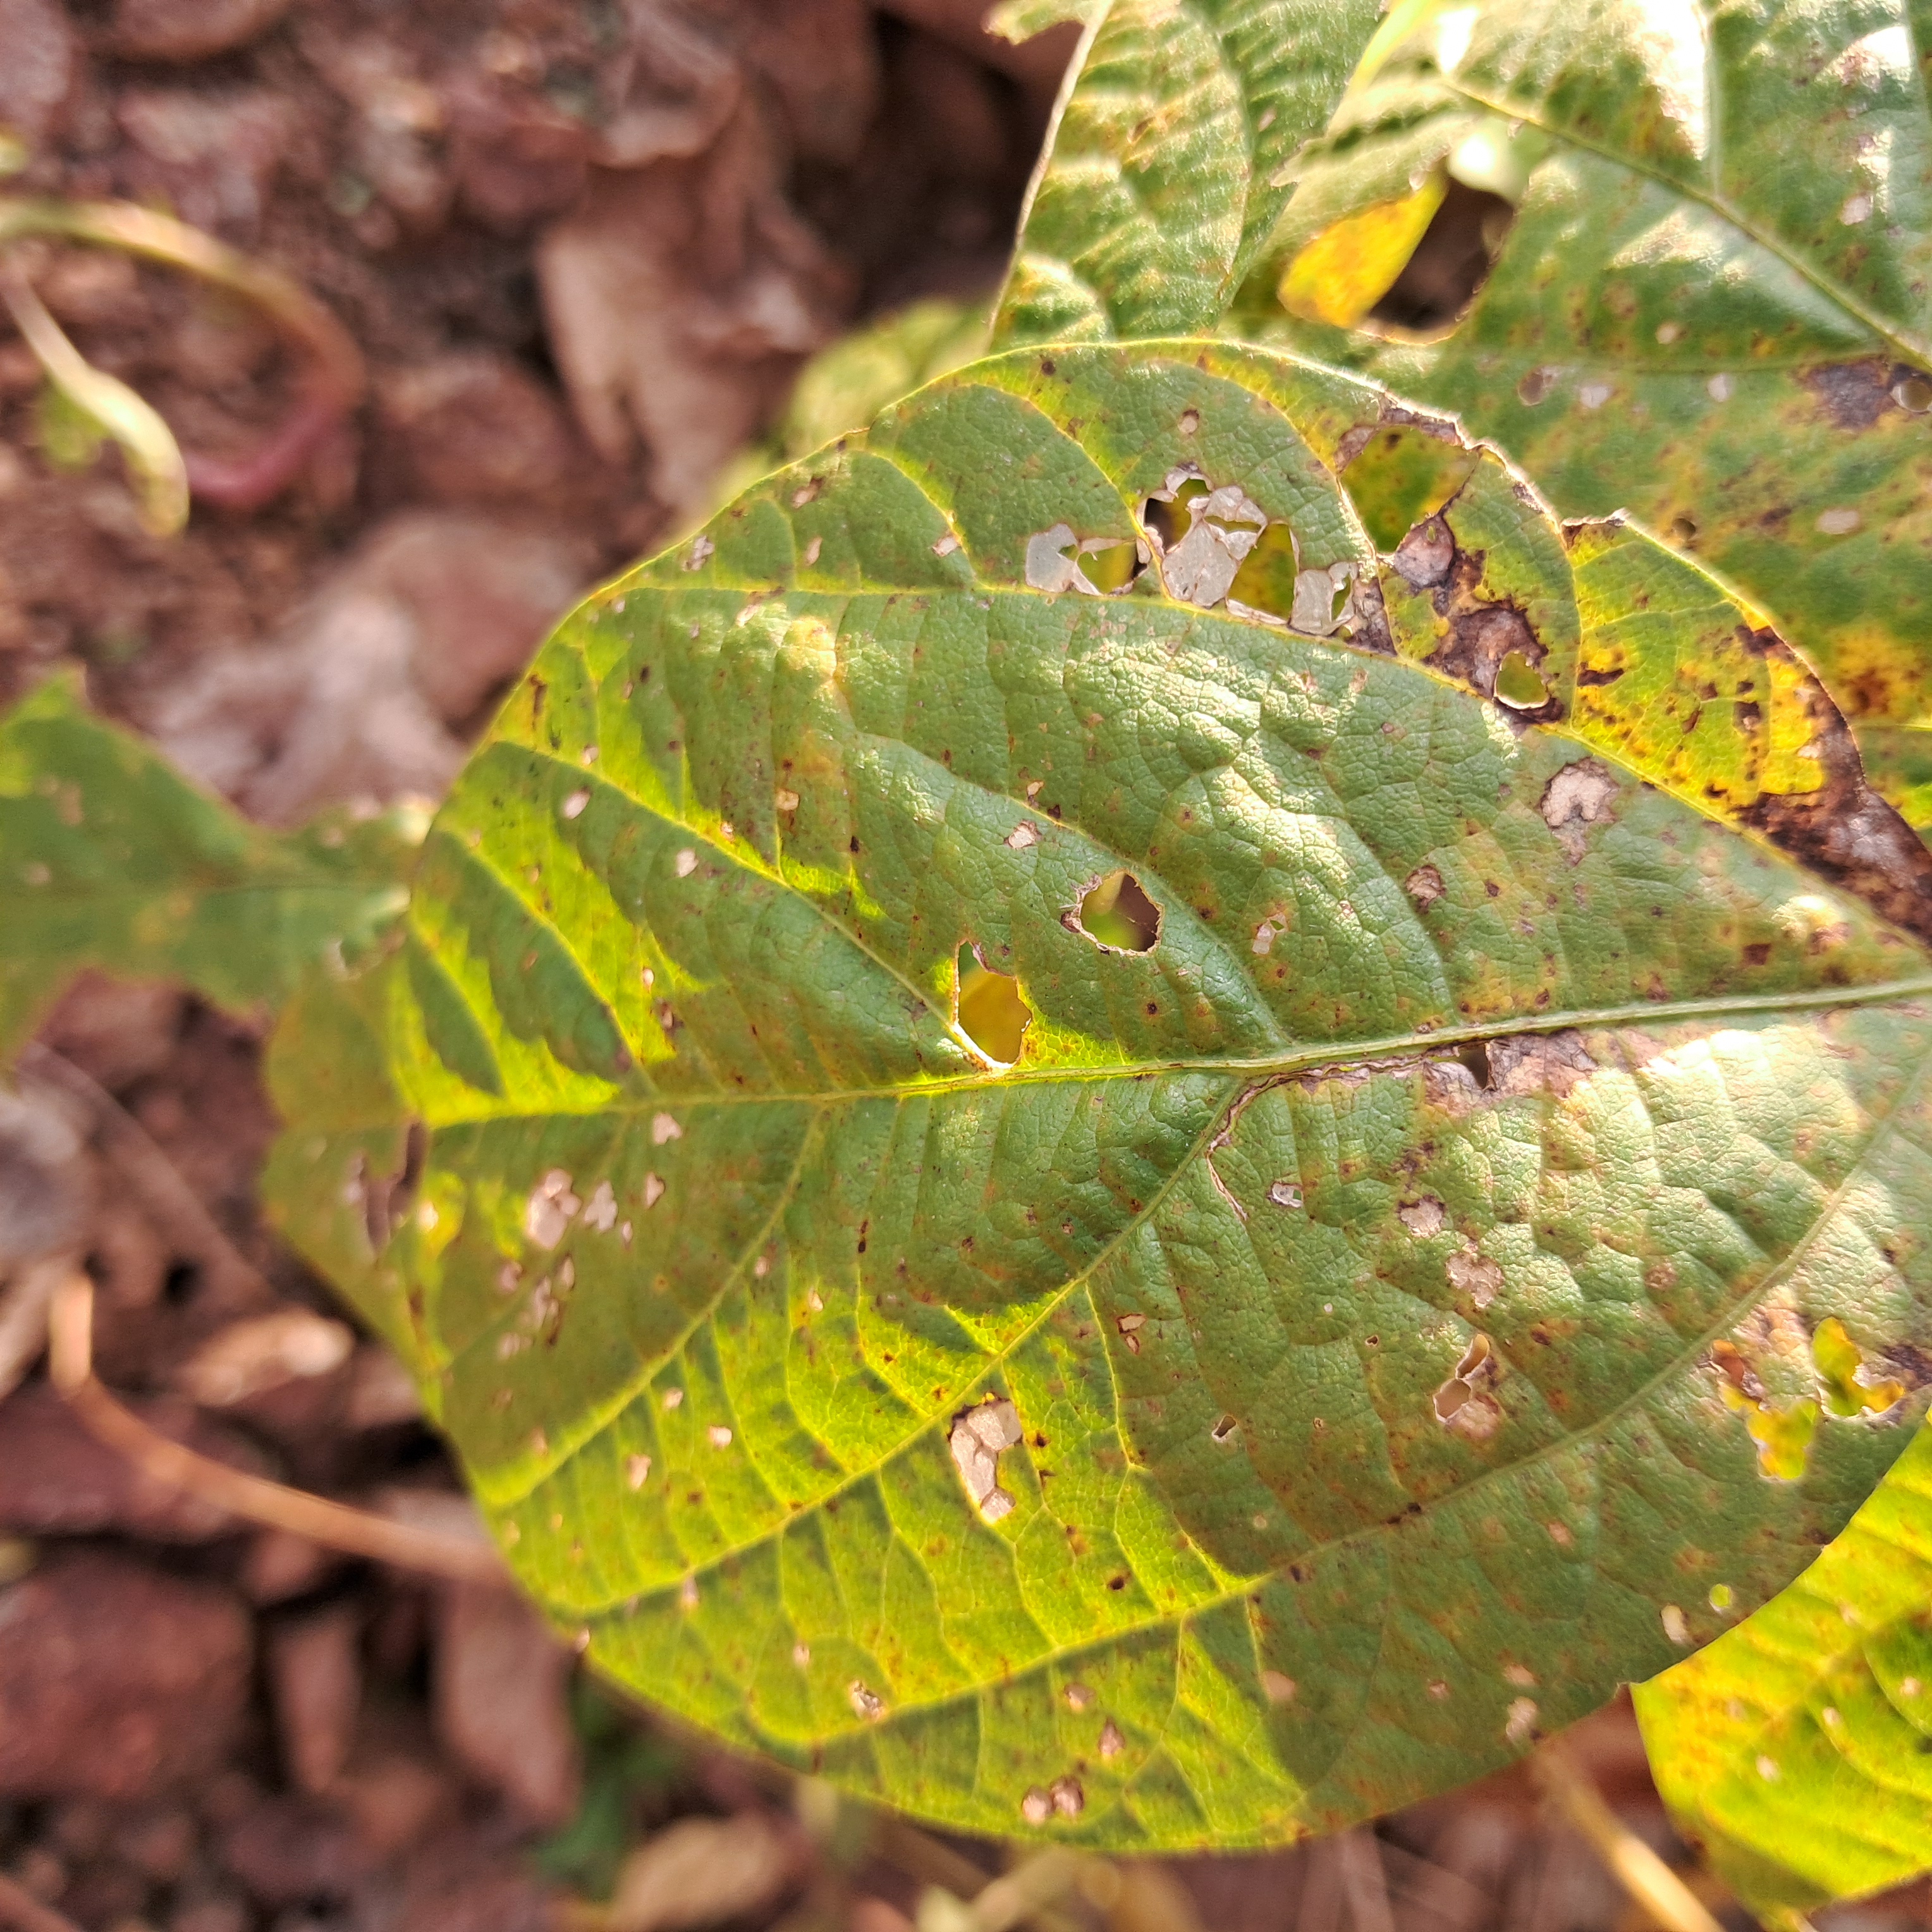
Label: Rust